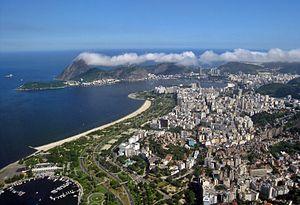
L'environnement au Brésil est l'environnement du pays Brésil. La question de l'environnement du Brésil est hors-norme à plus d'un titre : première zone de biodiversité au monde, la forêt brésilienne joue un rôle important dans le cycle du carbone mondial. La ressource en eau du territoire est exceptionnelle ; elle participe à une production agricole largement excédentaire et exportatrice, mais aussi à la production d'énergie.
Ce tableau donne le classement des grandes villes brésiliennes selon la population de chaque municipalité.
Le parc de Flamengo ou parc du Flamengo, également connu sous le nom d'Aterro do Flamengo et officiellement appelé parc Brigadeiro Eduardo Gomes pour sa partie nord et parc Carlos Lacerda pour sa partie sud, est le plus grand parc public de Rio de Janeiro, au Brésil.